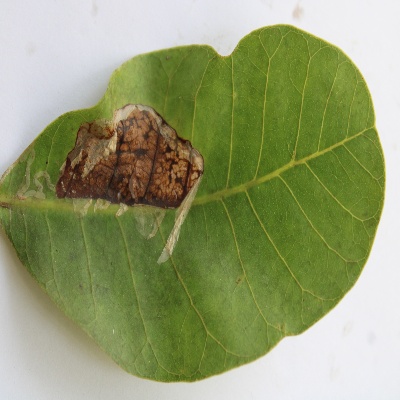
Crop: Cashew
Condition: leaf miner